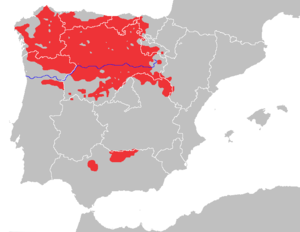
Le Loup ibérique, anciennement appelé Loup d'Espagne, est une sous-espèce du loup gris endémique de la péninsule ibérique, autrefois très abondante. Sa population actuelle au niveau de la péninsule avoisine les 2 500 individus, dont environ 300 pour le nord du Portugal.